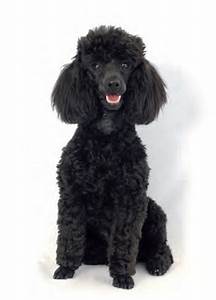
Label: dog